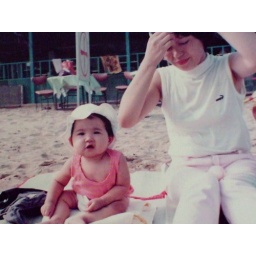
at Suma beach in Kobe around 1973. I wish my mom has saved her lacoste shirt for me.